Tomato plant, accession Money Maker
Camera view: vertical (180 deg); turntable rotation: 30 degrees
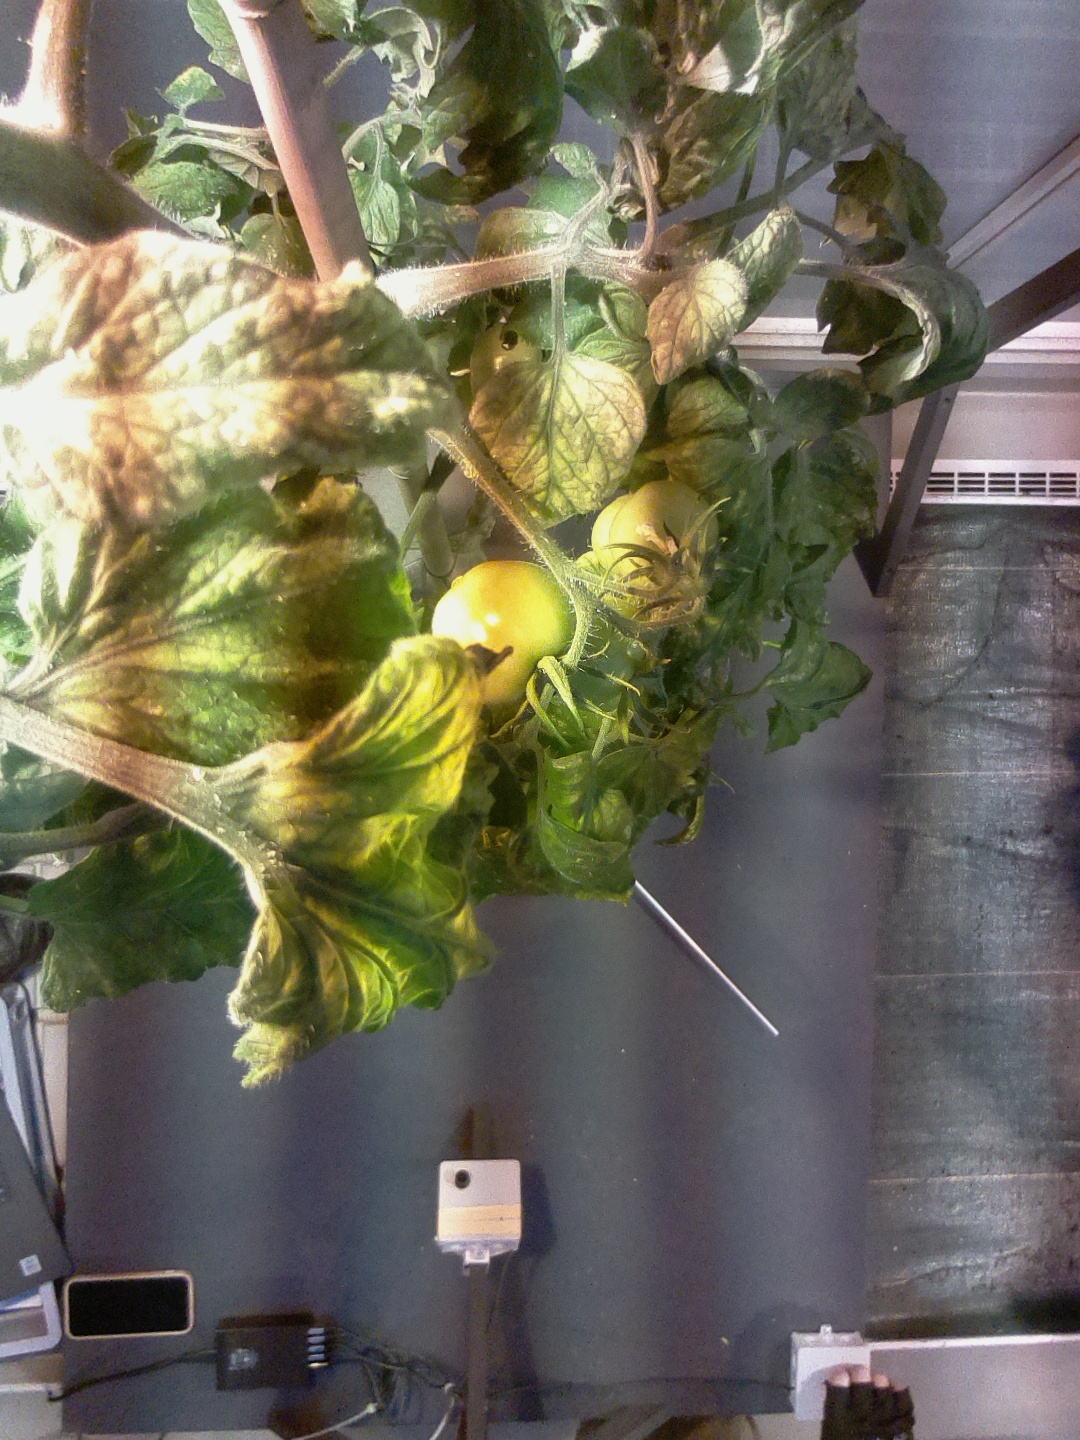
BBCH growth stage 76: 60%-70% of final fruit size